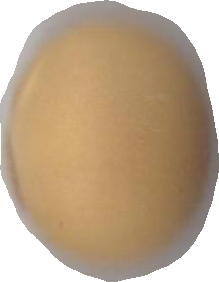
Variety: Grobogan